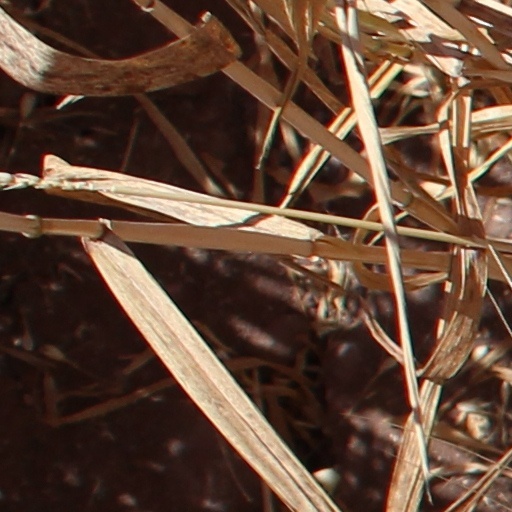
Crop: wheat